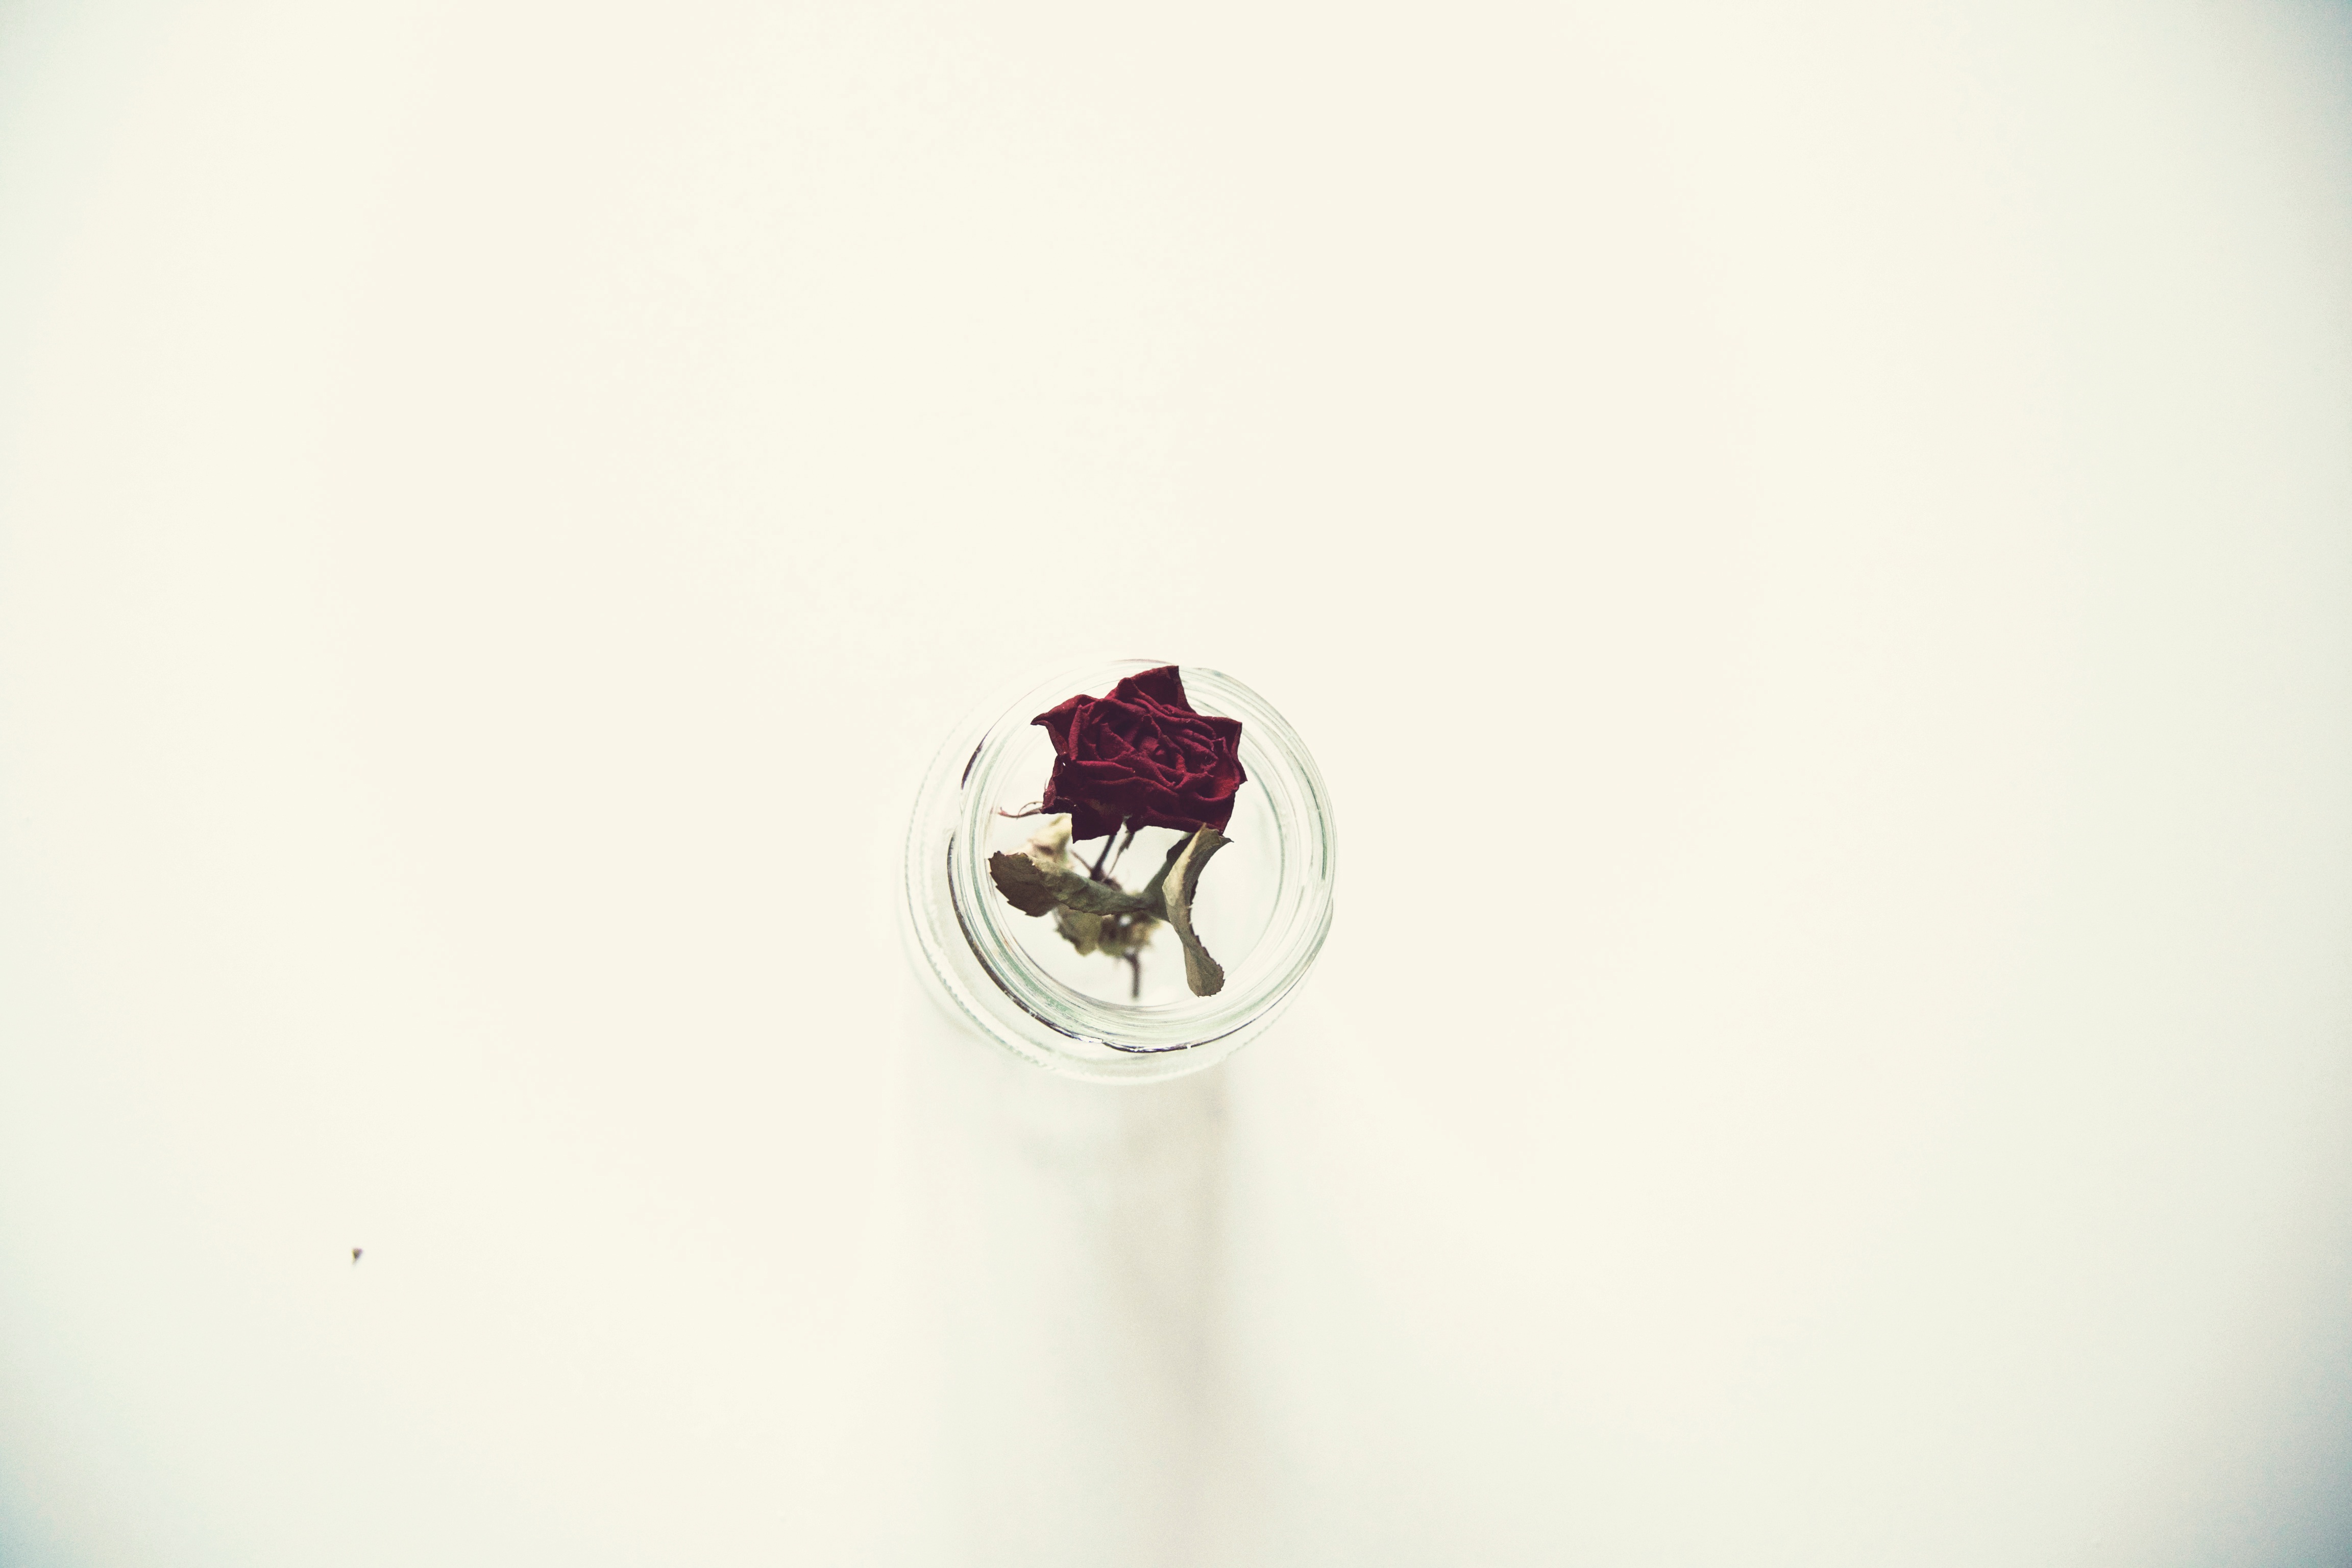
hand, ring, pink, circle, brand, jewellery, organ, shape, gemstone, fashion accessory